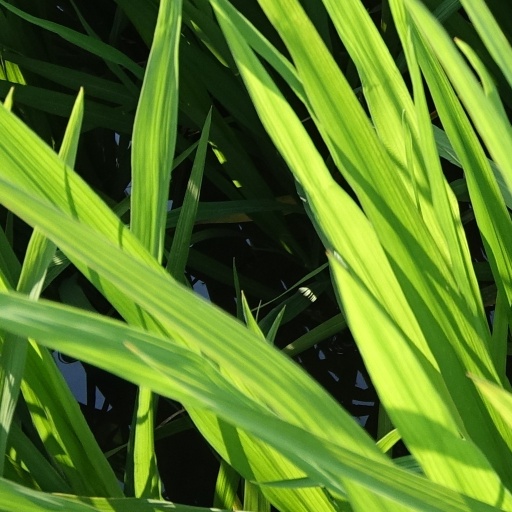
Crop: rice